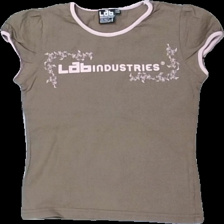
View: front
Type: T-shirt
Category: Children
Brand: Lab Industries (Kappahl)
Colors: Brown, Pink
Material: 100% cotton
Pattern: Logo print
Cut: Regular
Size: 146
Season: All
Damage location: middle center
Price range: <50
Recommended usage: Export
Description: brun t-shirt med logga fram, urtvättad
Comment: urtvättad